Fletcher School of Law and Diplomacy

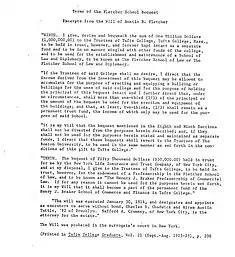

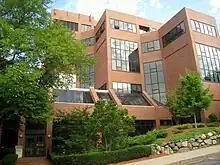
Cabot Intercultural Center, 2010

The Fletcher School of Law and Diplomacy was founded in 1933 with the bequest of Austin Barclay Fletcher, who left over $3 million to Tufts University upon his death in 1923. A third of these funds were dedicated “for the establishment and maintenance of a School of Law and Diplomacy, to be known as The Fletcher School of Law or "The Fletcher School of Law and Diplomacy." Fletcher envisioned "a school to prepare people for diplomatic service and to teach such matters as they come...[and] within it...a fundamental and thorough knowledge of the principles of international law upon which diplomacy is founded...[and] also a knowledge of many things of a geographic and economic nature which affect relations between nations."